World Heritage Site

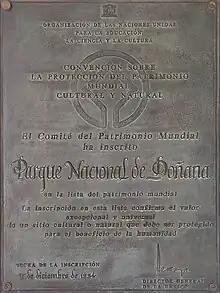
UNESCO World Heritage plaque at Doñana National Park in Andalucía, Spain

The project cost US$80 million (equivalent to $ million in ), about $40 million of which was collected from 50 countries. The project's success led to other safeguarding campaigns, such as saving Venice and its lagoon in Italy, the ruins of Mohenjo-daro in Pakistan, and the Borobodur Temple Compounds in Indonesia. Together with the International Council on Monuments and Sites, UNESCO then initiated a draft convention to protect cultural heritage.